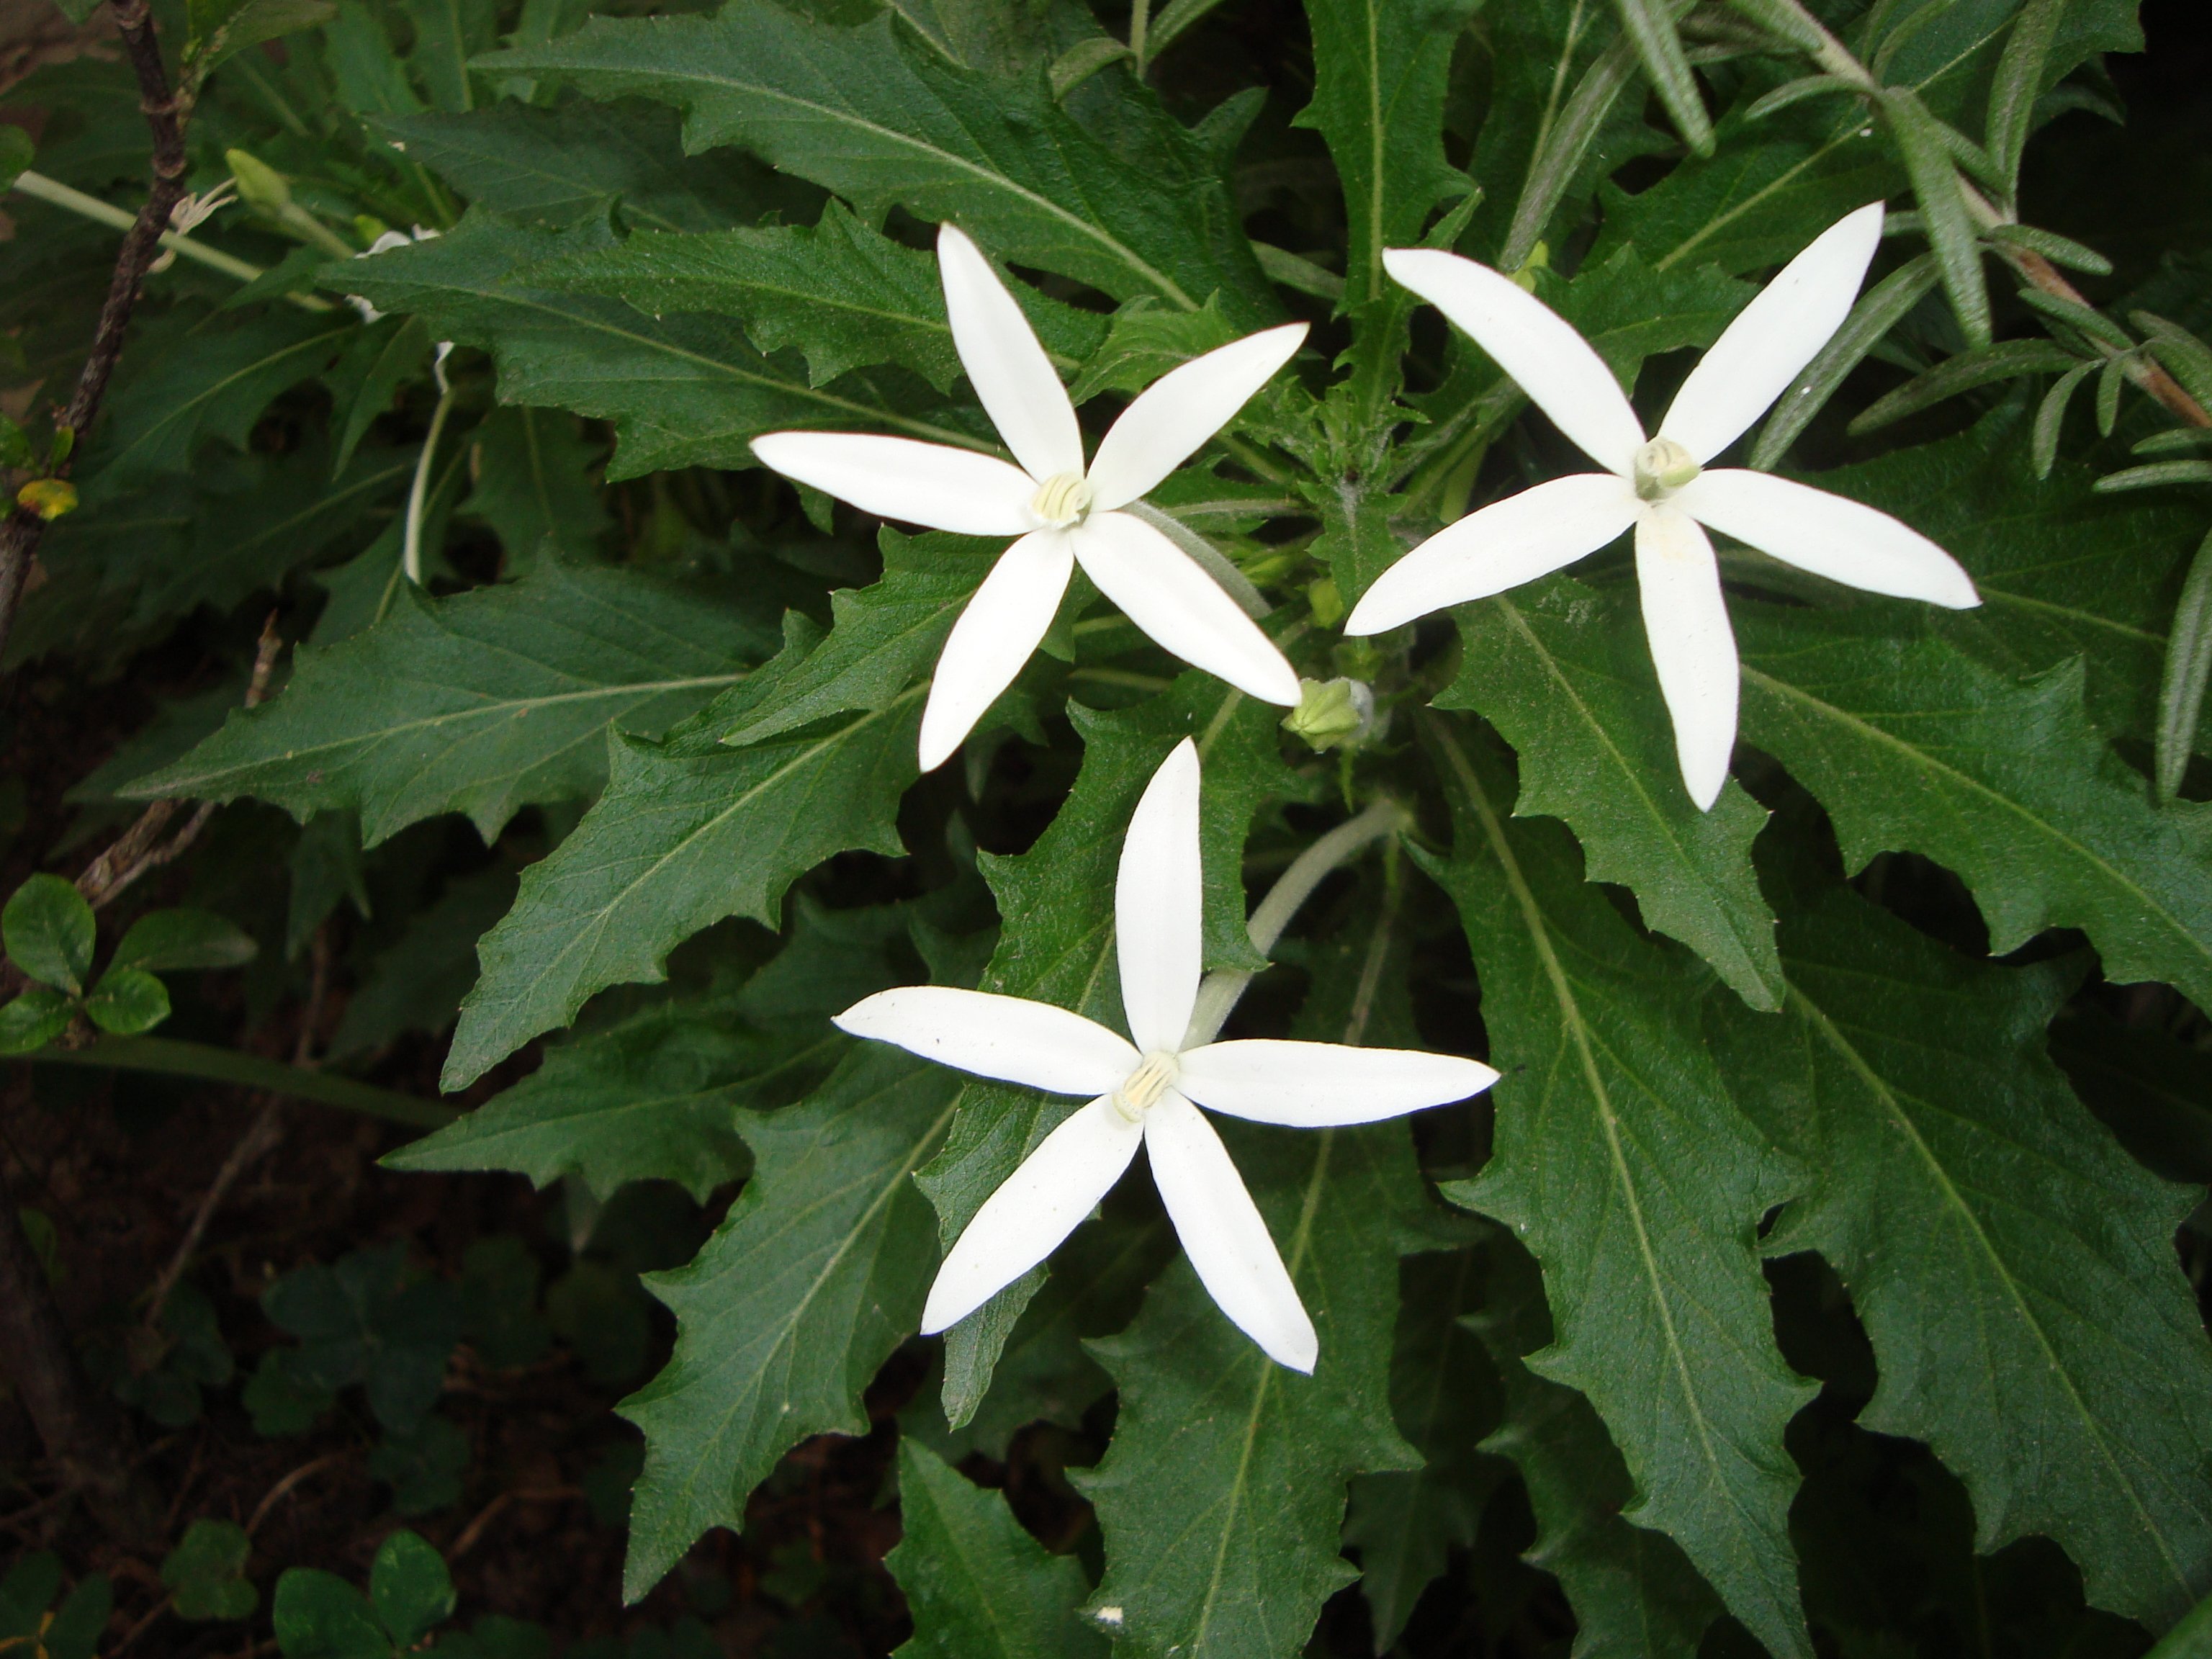
plant, white, leaf, flower, botany, flora, wildflower, flowers, shrub, jasmine, flowering plant, sea star, land plant, fawn lily